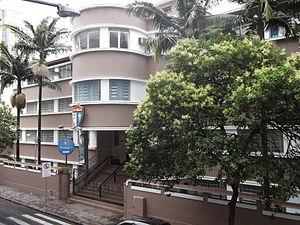
Les Frères des écoles chrétiennes ou Lasalliens forment une congrégation laïque masculine de droit pontifical.